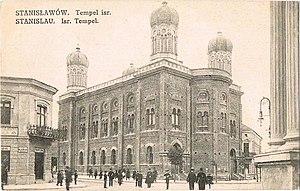
Wilhelm Stiassny, né le 15 octobre 1842 à Presbourg, et décédé le 11 juillet 1910 à Bad Ischl, est un architecte autrichien d'origine juive, cofondateur du Wiener Bauhütte. Siégeant au conseil municipal de Vienne, il est aussi un membre actif de la communauté juive. En plus des bâtiments résidentiels et commerciaux qu'il a conçus, il est particulièrement célèbre pour avoir intégré le style mauresque dans les nombreuses synagogues qu'il a construites.